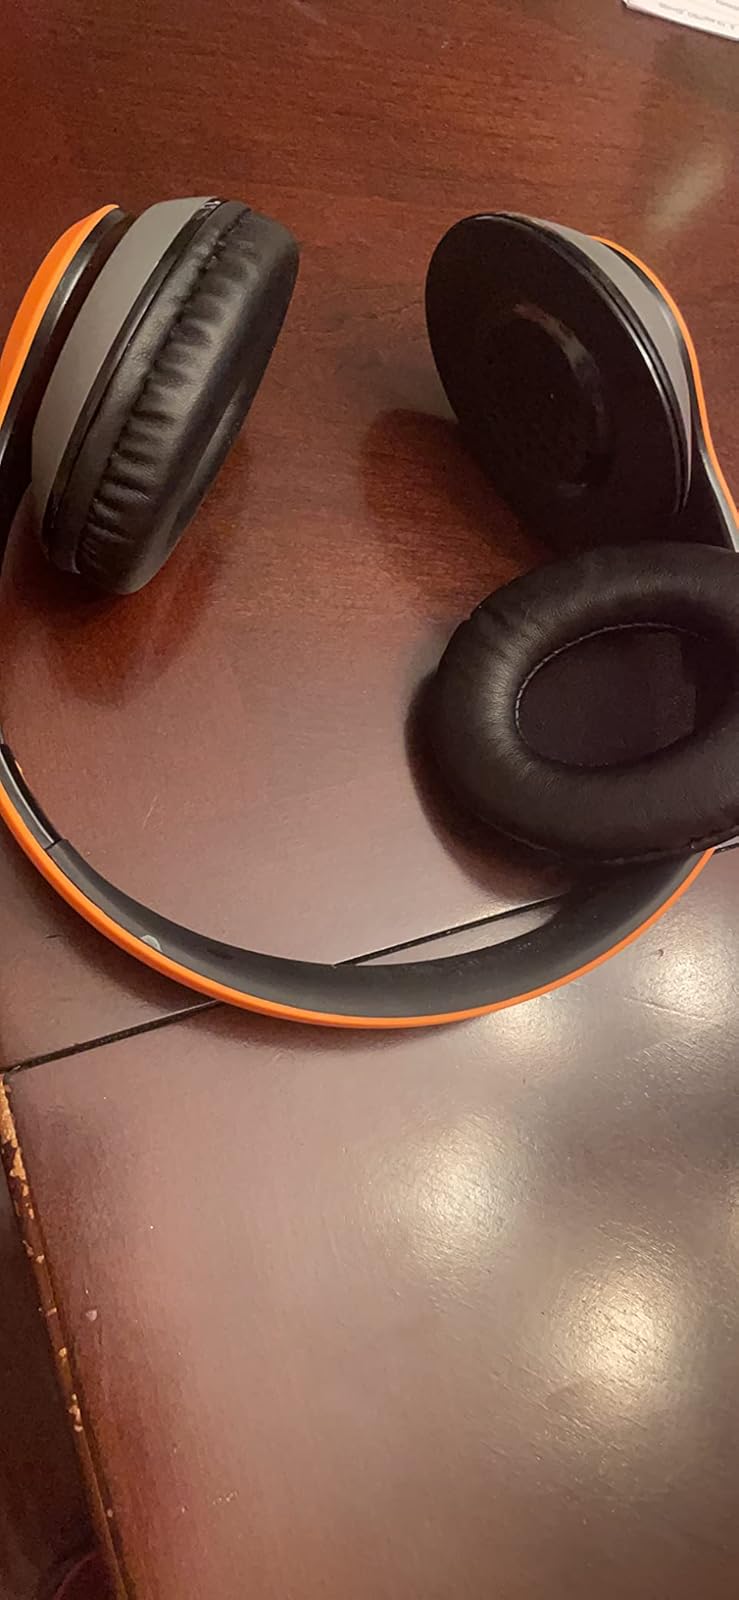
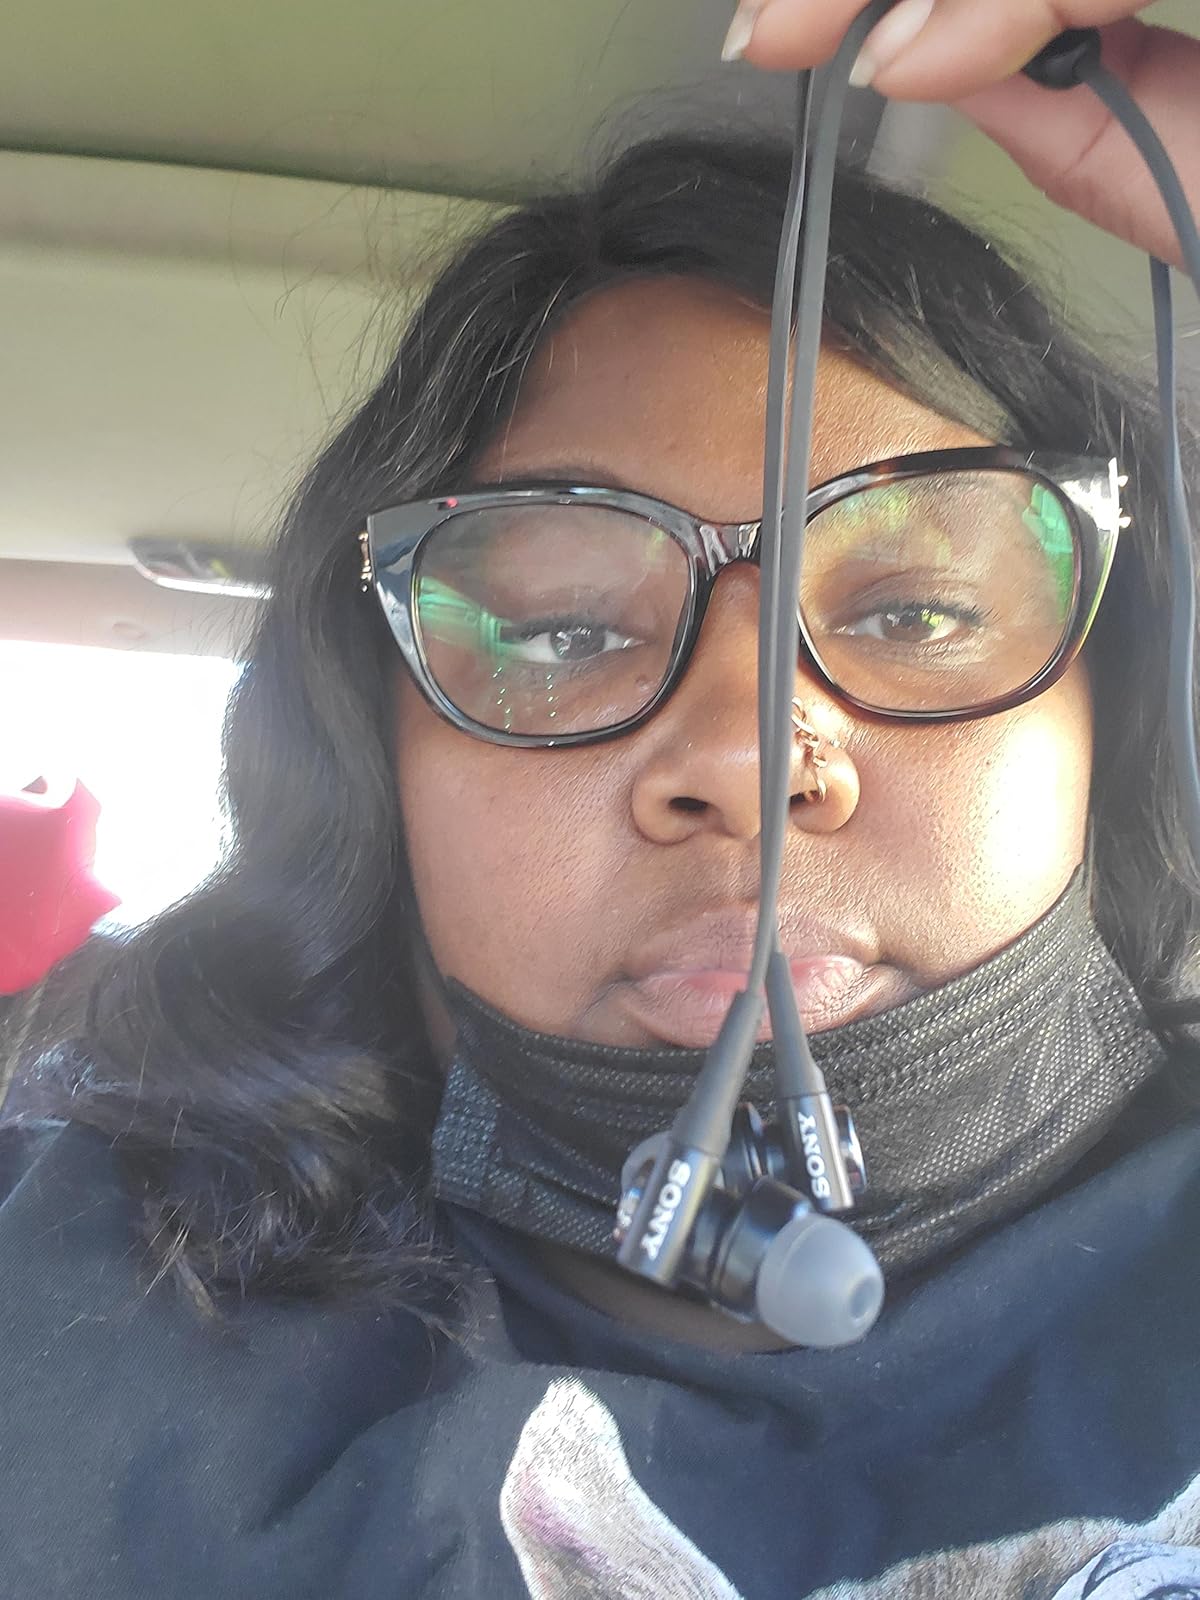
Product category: headphones
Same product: no